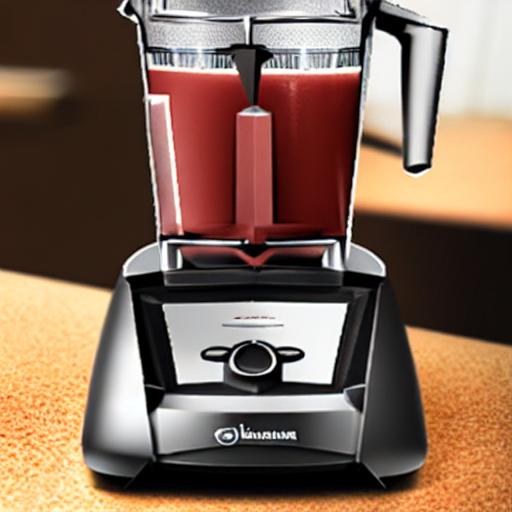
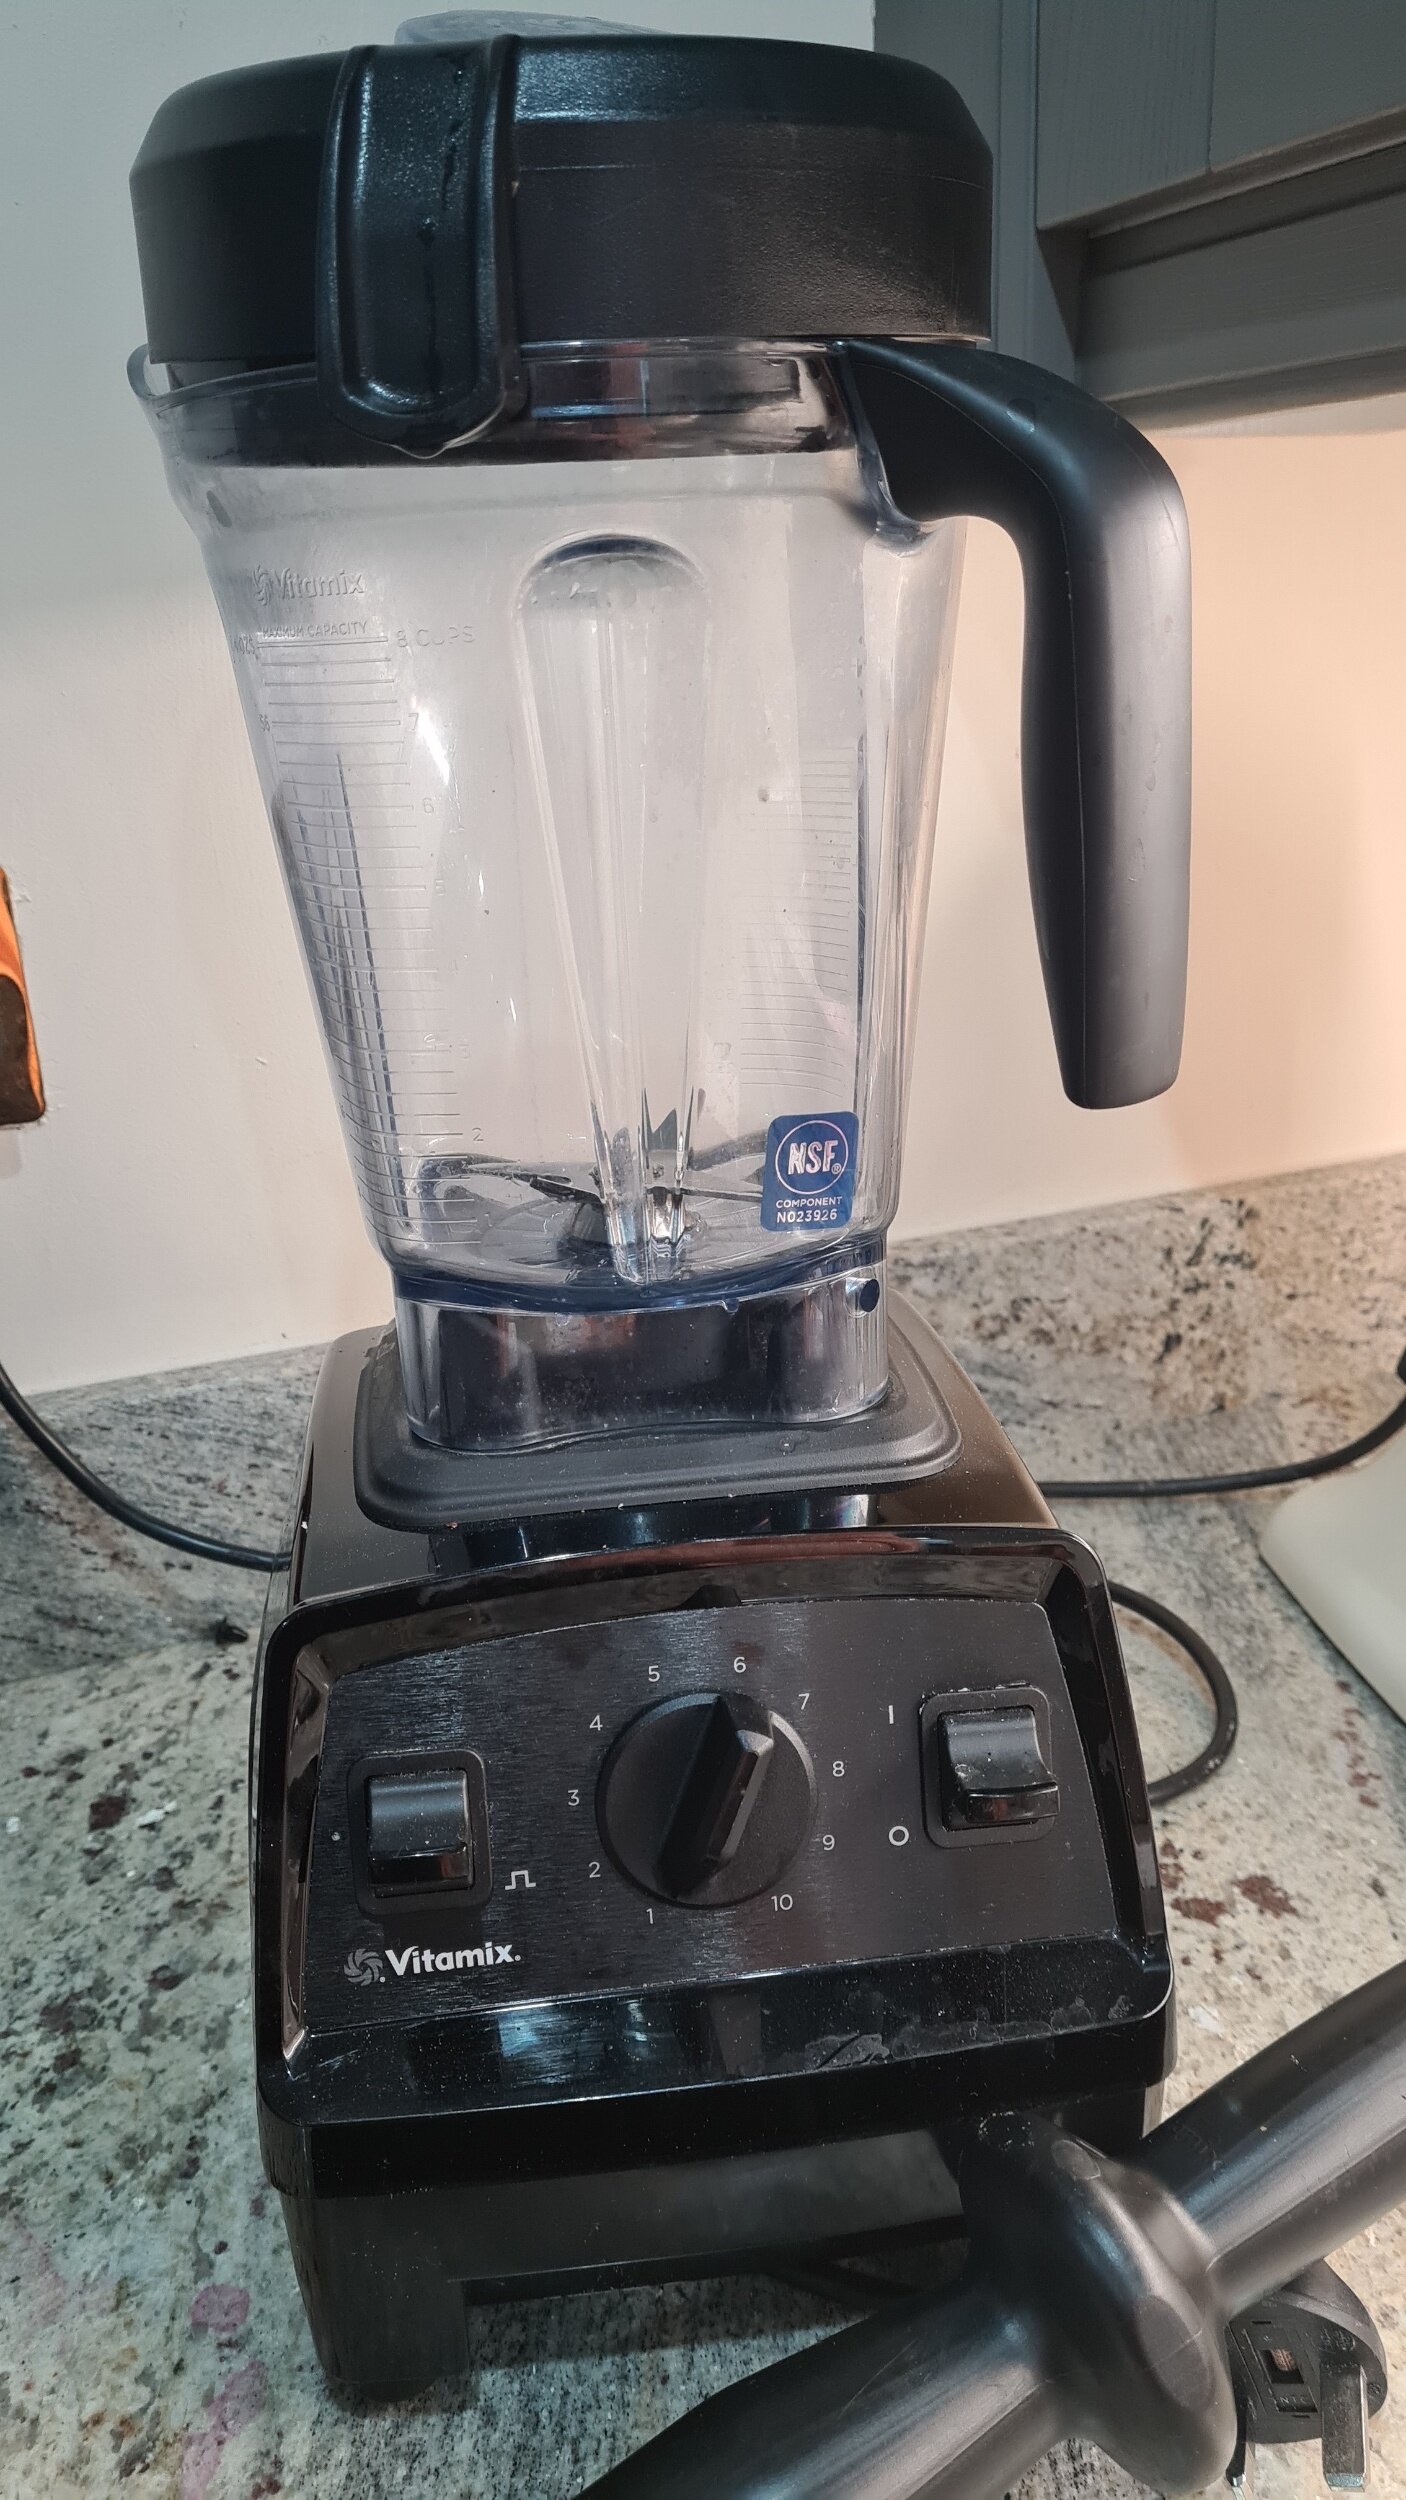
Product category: items_blender
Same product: no